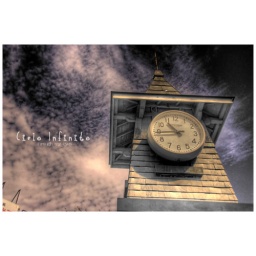
I took this photo in Kamakura. There is this clock tower beside Kamakura station.